Galápagos Islands

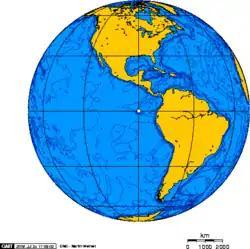
Orthographic projection centered over the Galápagos

The islands are located in the eastern Pacific Ocean, off the west coast of South America. The majority of islands are also more broadly part of the South Pacific. The closest land mass is that of mainland Ecuador, the country to which they belong, to the east.